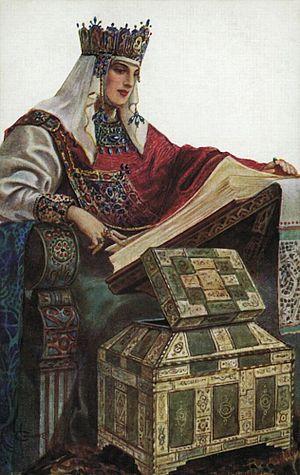
Sergueï Sergueïevitch Solomko dit « Serge de Solomko », né le 10 août 1867 à Saint-Pétersbourg et mort le 2 février 1928 à Sainte-Geneviève-des-Bois en France, est un illustrateur, graphiste et aquarelliste russe qui vécut en partie en France.